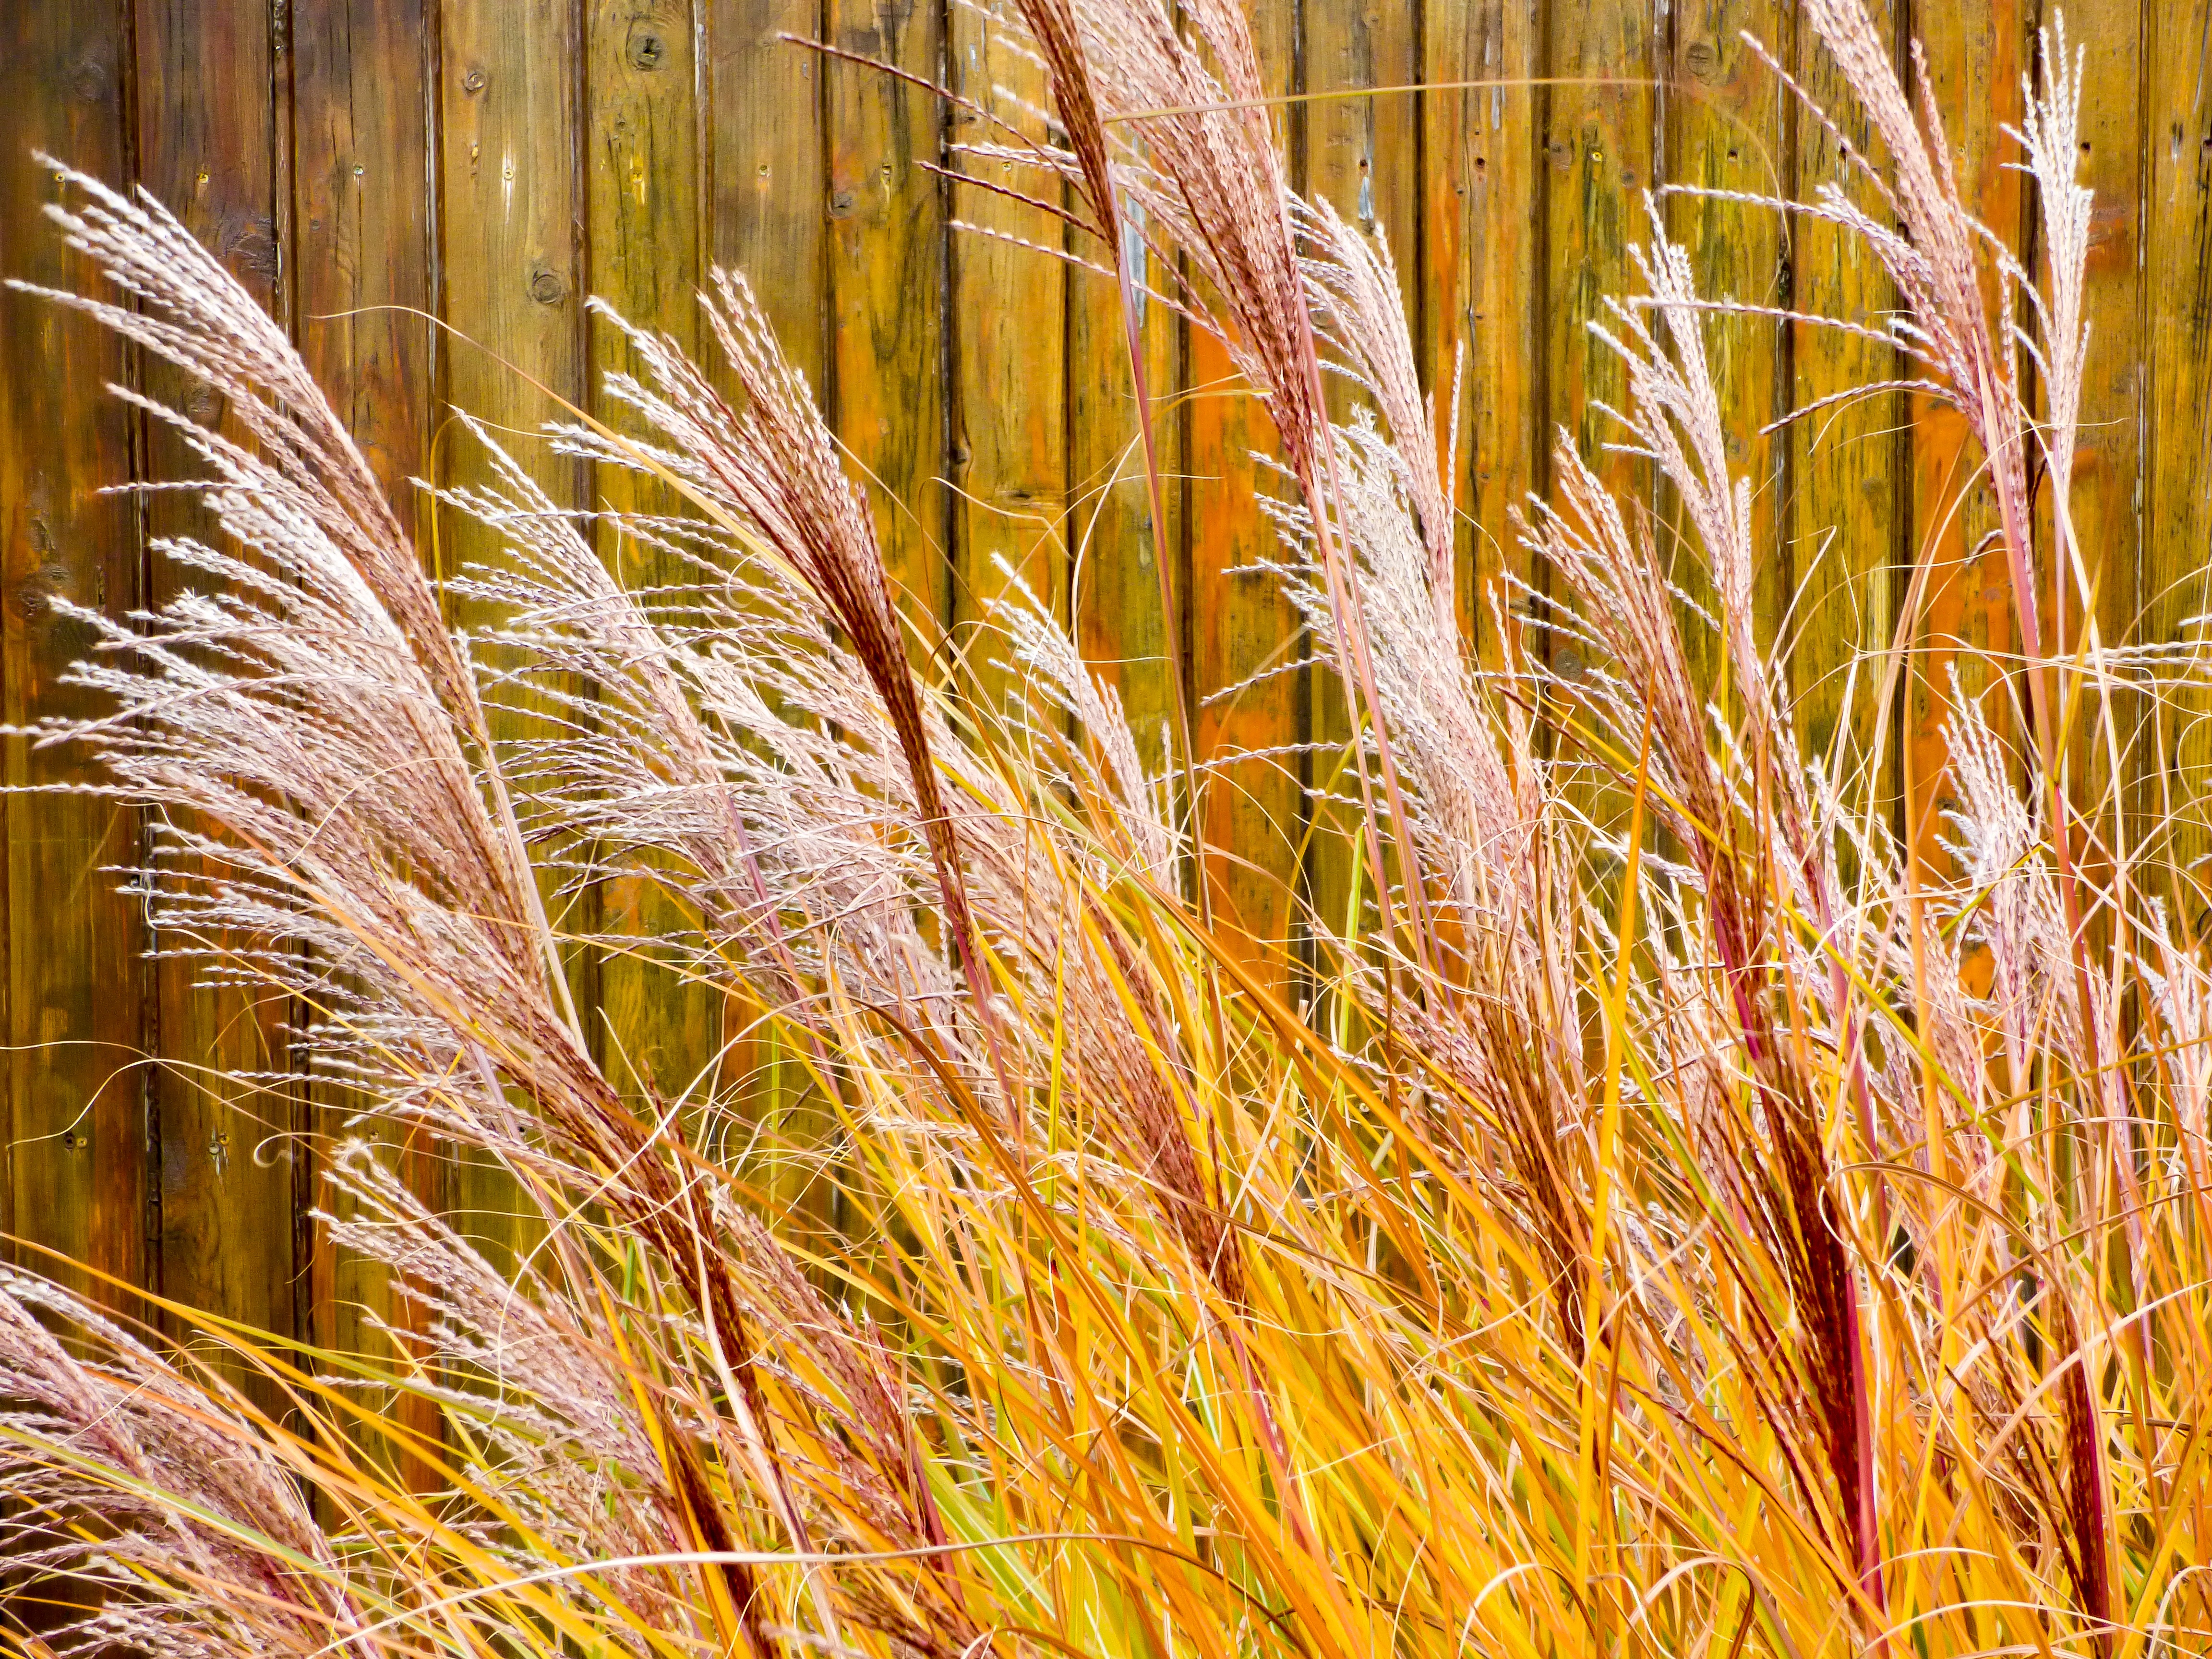
nature, grass, plant, field, prairie, sunlight, leaf, flower, bush, foliage, food, red, crop, autumn, yellow, agriculture, garden, season, yellow flower, autumn mood, november, colorful leaves, burgundy, flowering plant, grass family, plant stem, land plant, phragmites